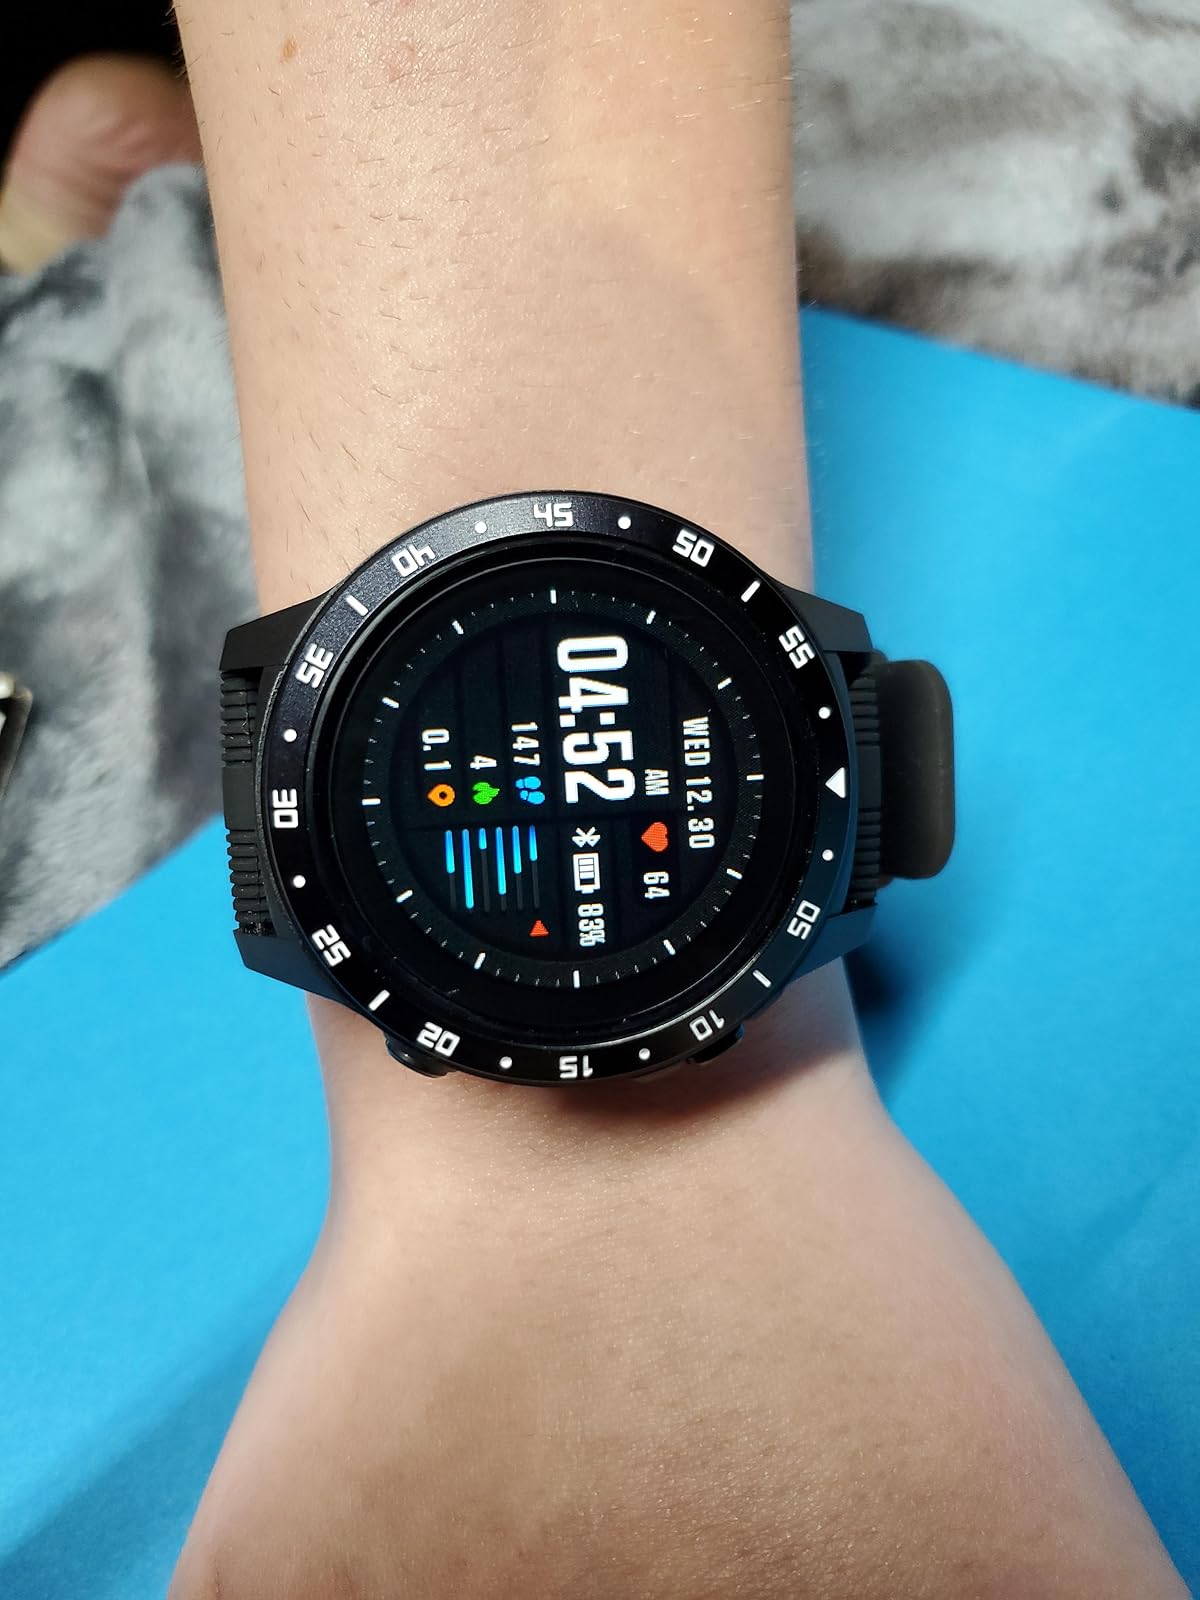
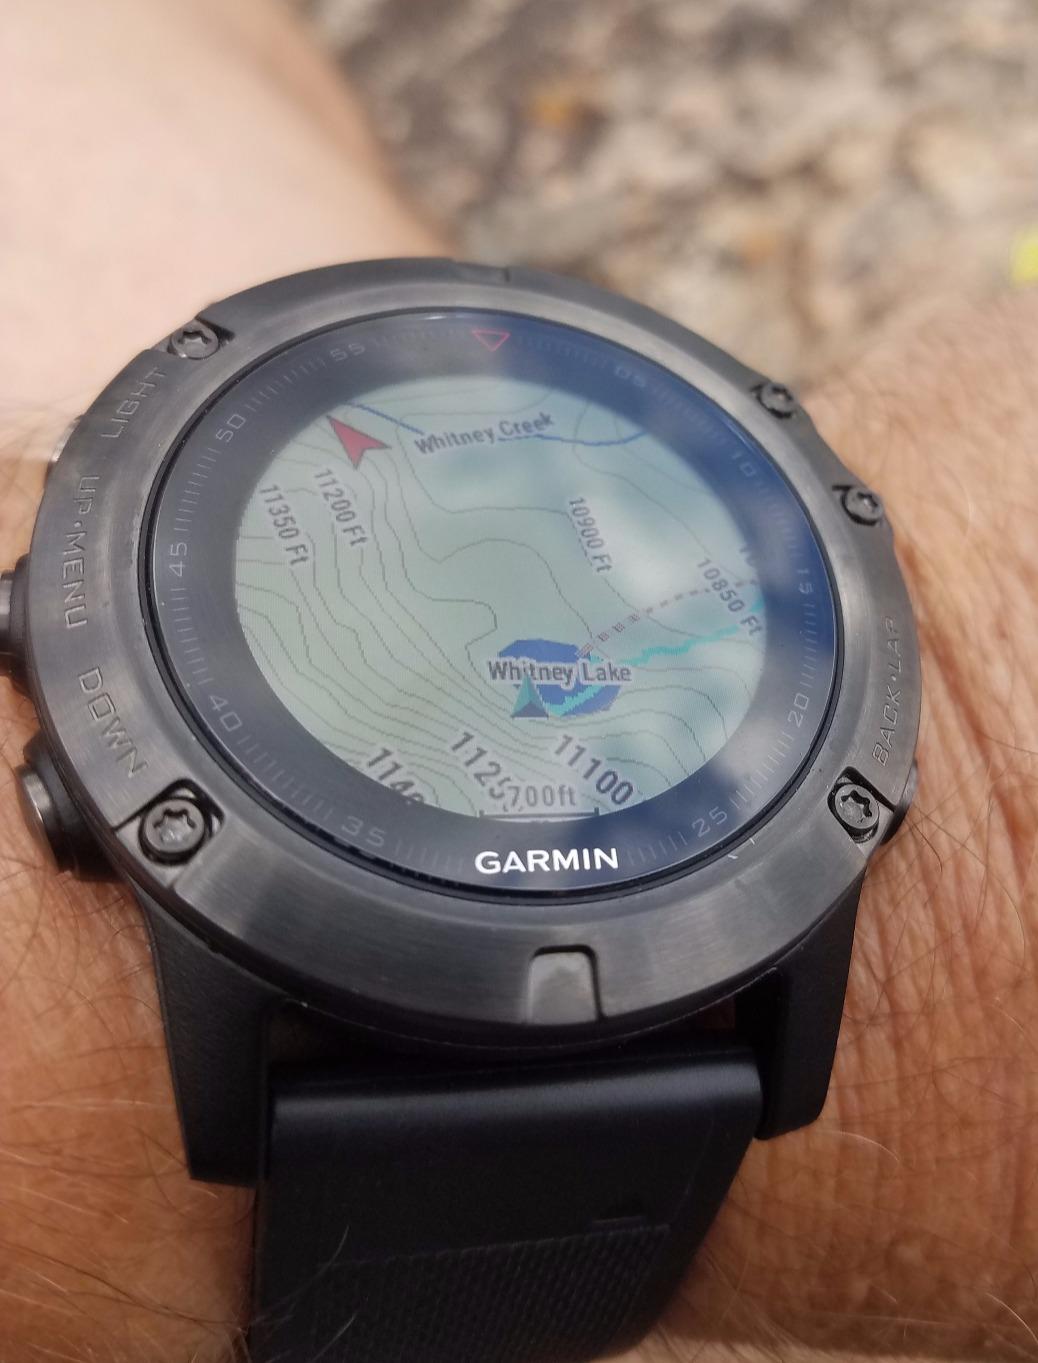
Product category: smartwatch
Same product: no